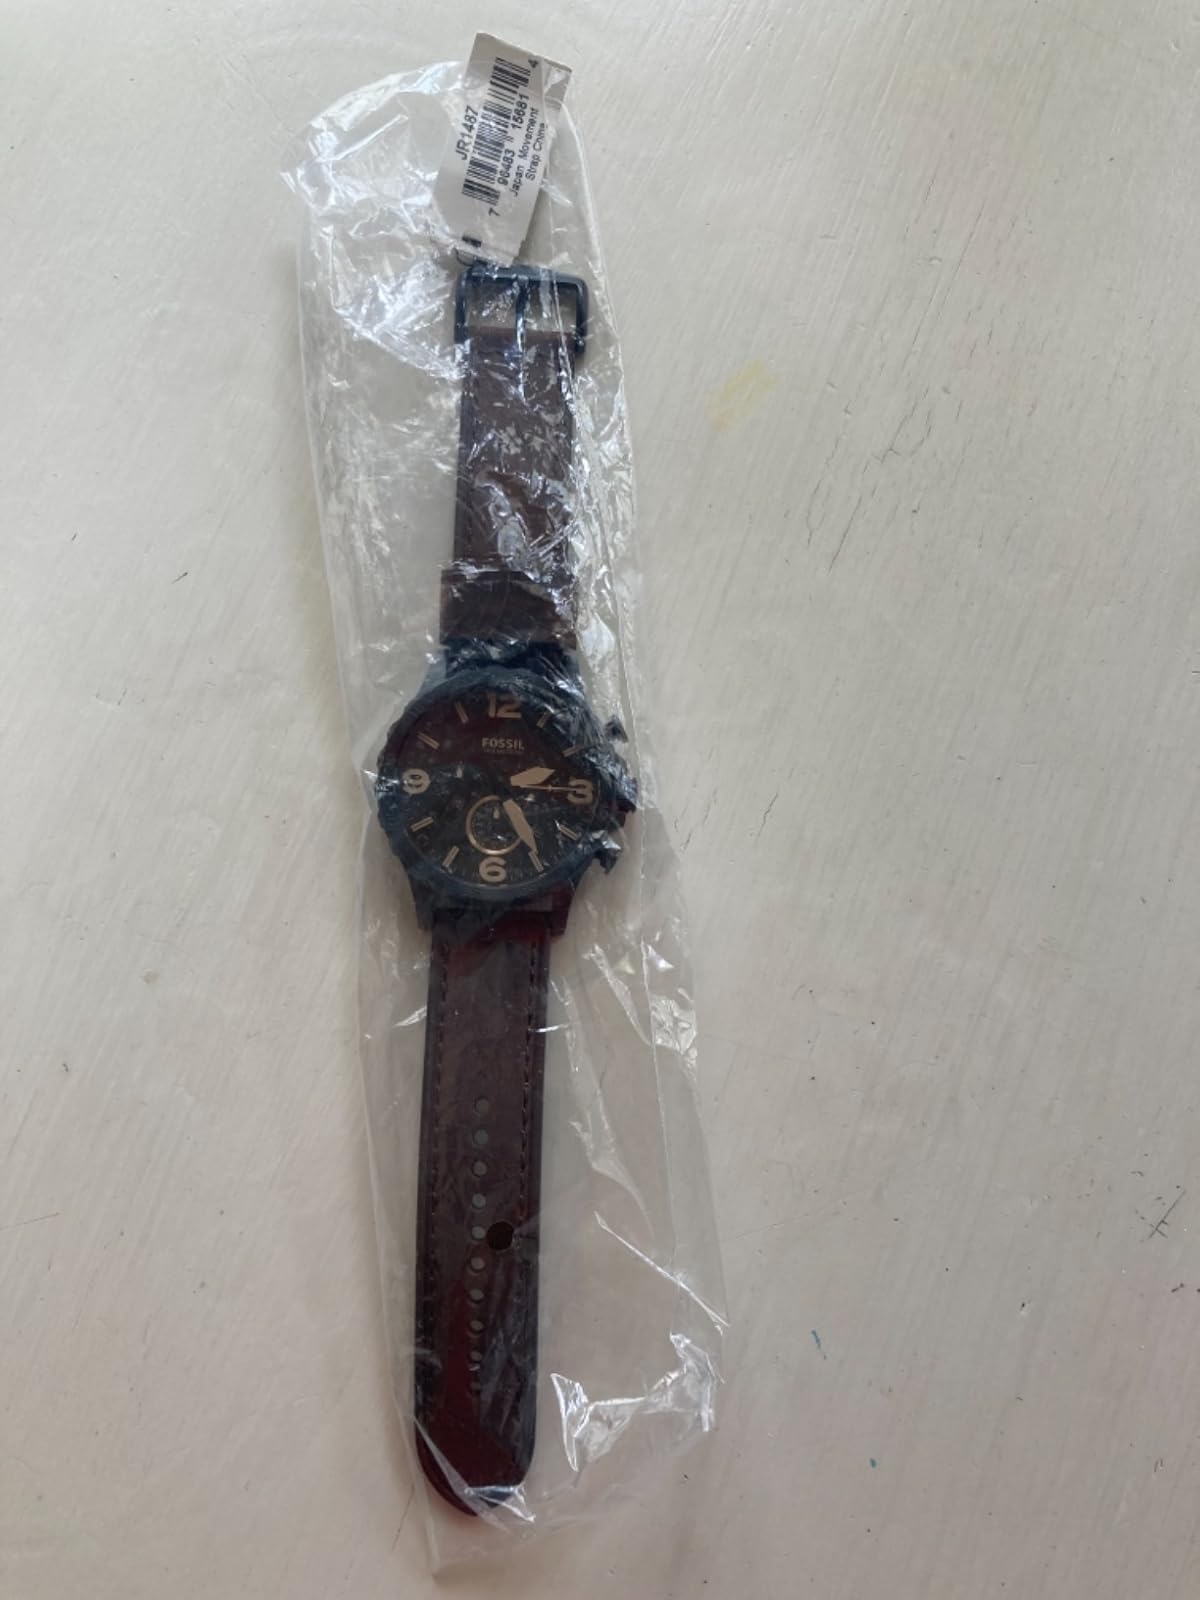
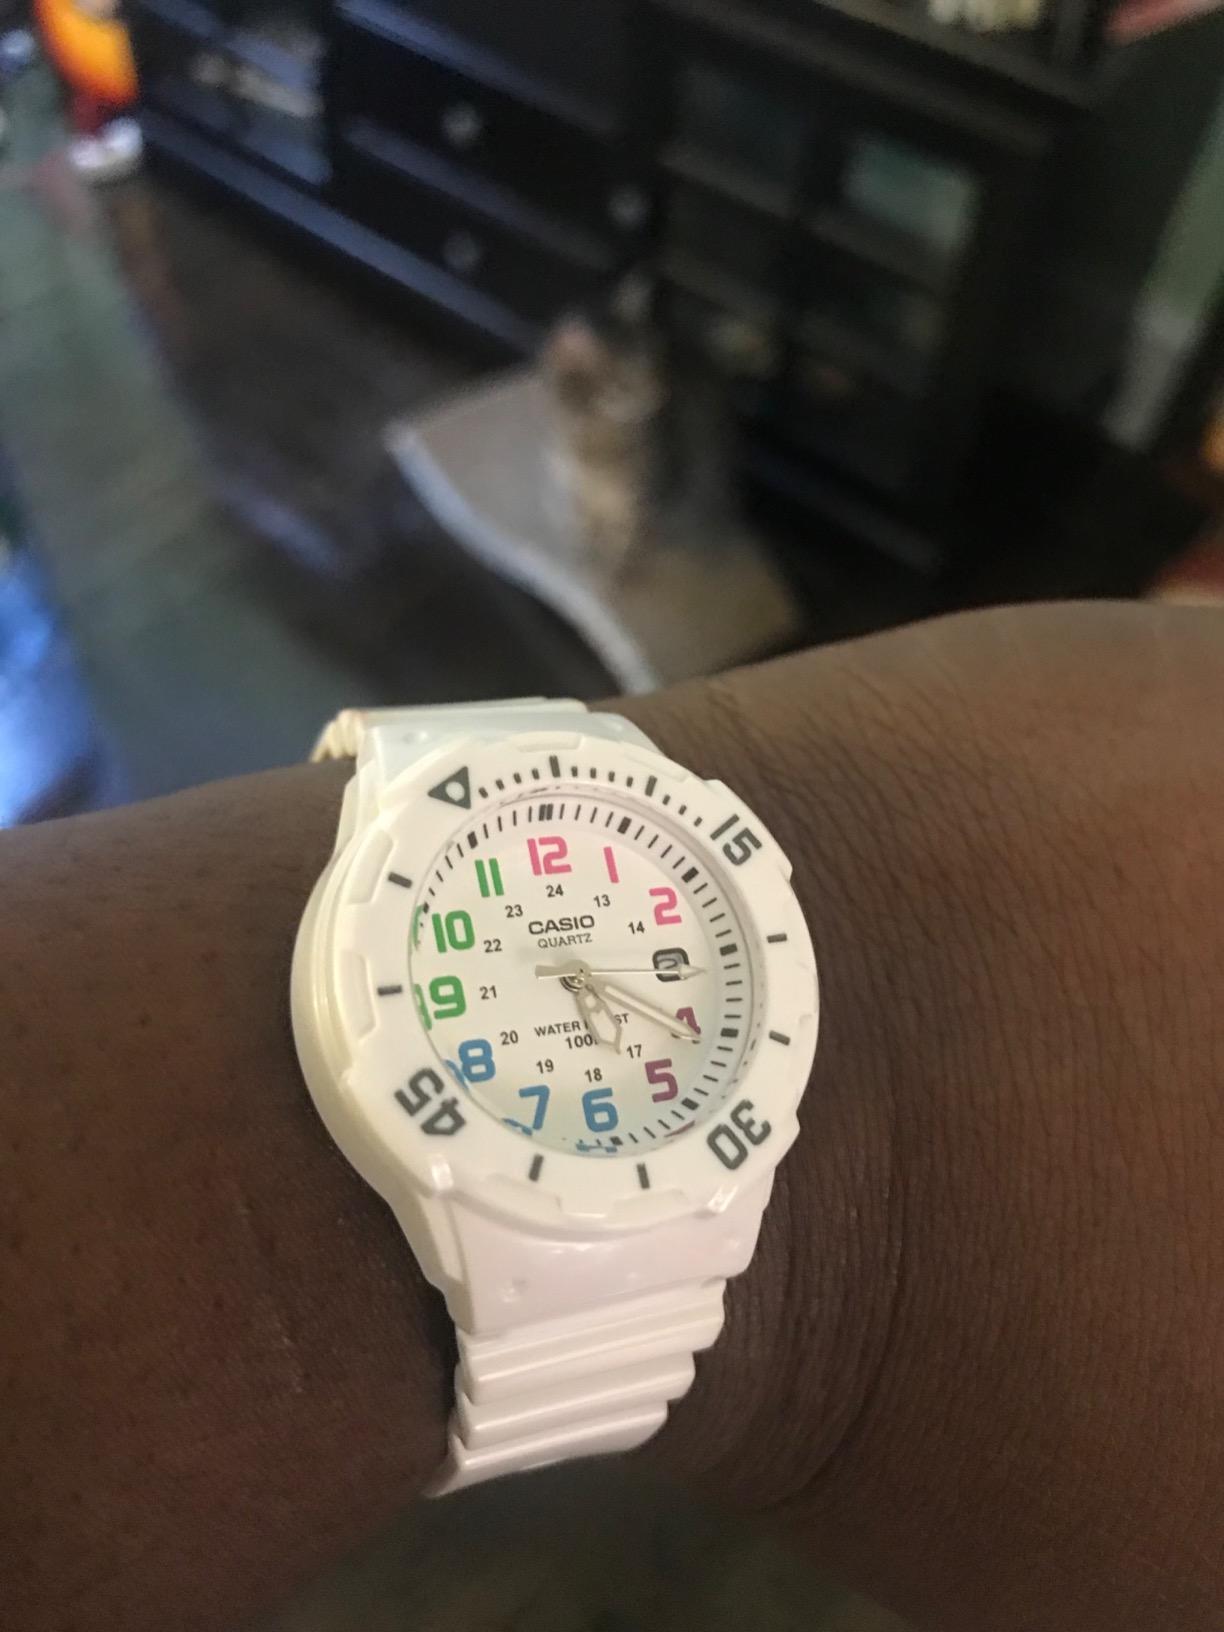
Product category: accessories_watch
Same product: no